Violet Cameron

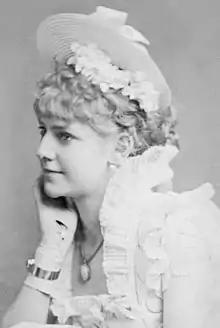
Violet Cameron in 1876

Violet Lydia Thompson (7 December 1862 – 25 October 1919), known professionally as Violet Cameron, was an English actress and singer who gained fame in Robert Planquette's operettas "Les cloches de Corneville" and "Rip Van Winkle", and Francis Chassaigne's opéra bouffe "Falka", and notoriety for her affair with Hugh Lowther, 5th Earl of Lonsdale.